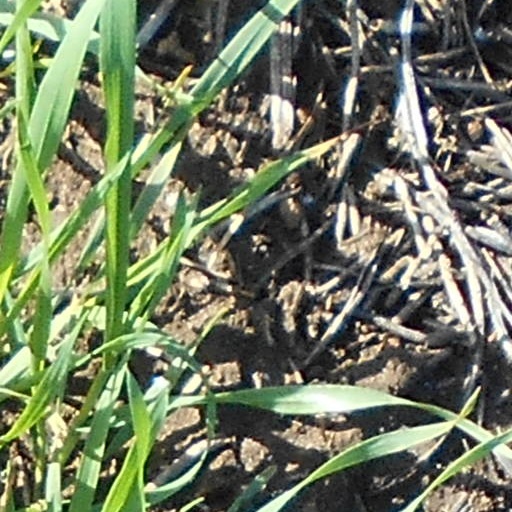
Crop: wheat